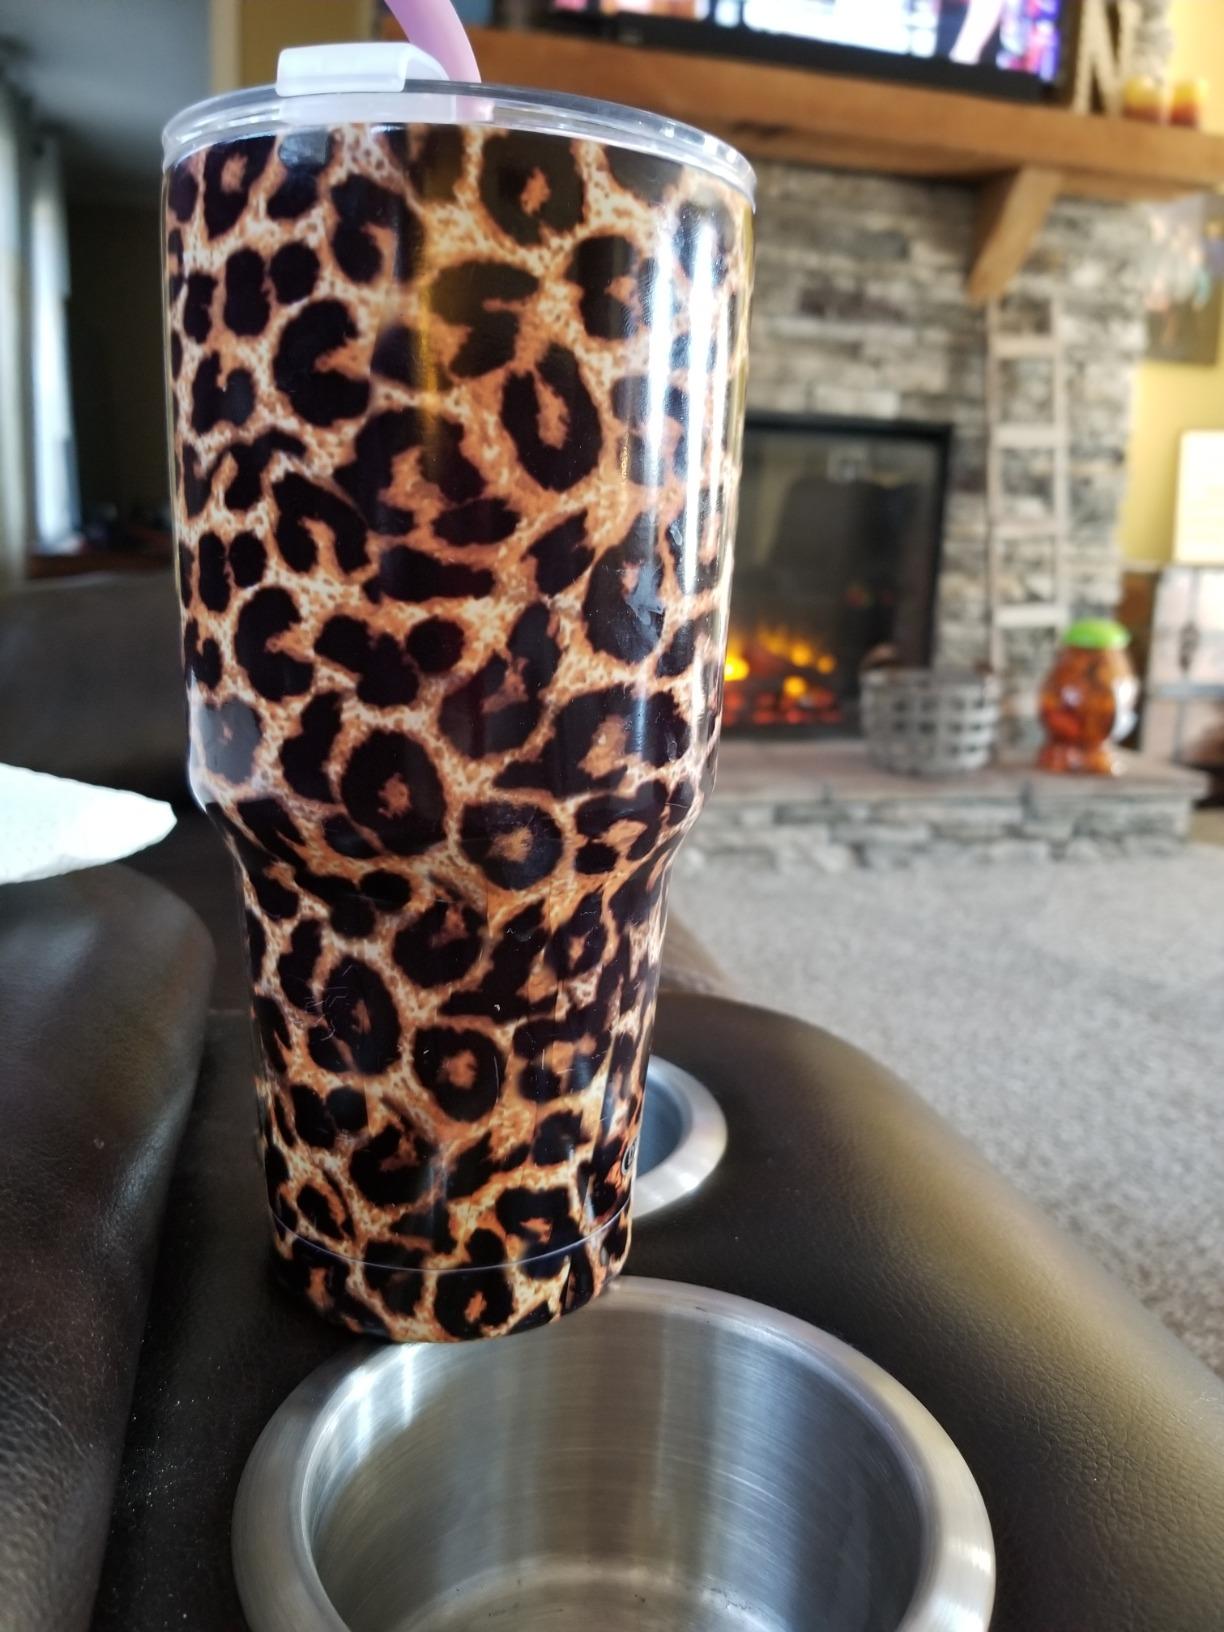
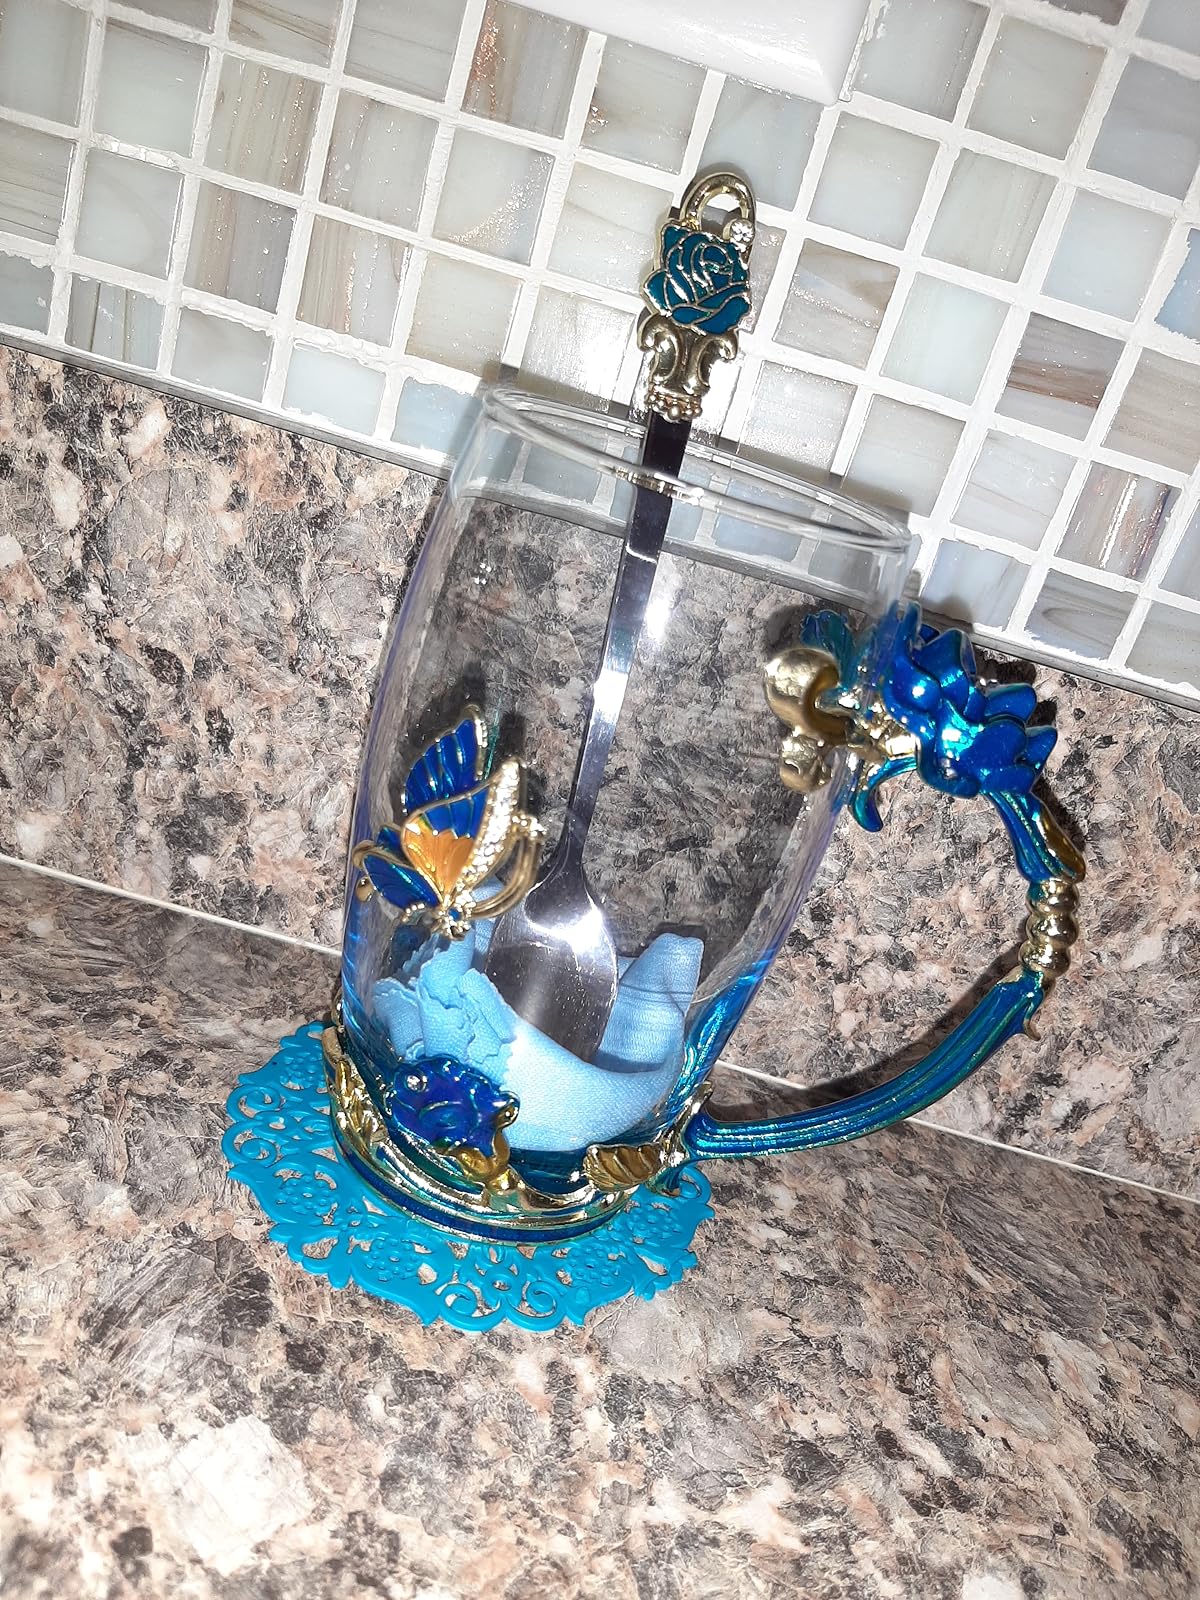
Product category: items_mug
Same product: no